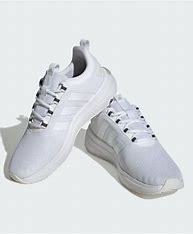
Brand: Adidas
Model: Racer TR23